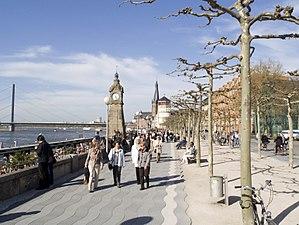
Düsseldorf est une ville de l'ouest de l'Allemagne. Capitale et deuxième plus grande ville du Land de Rhénanie-du-Nord-Westphalie, située principalement sur la rive droite du Rhin, elle se trouve aux limites occidentales de la vaste agglomération de Rhin-Ruhr qui regroupe environ 11 300 000 habitants. Septième plus grande ville d'Allemagne, Düsseldorf a une population de 601 074 habitants. En 2018, la qualité de vie à Düsseldorf est l'une des meilleures au monde selon le classement Mercer.